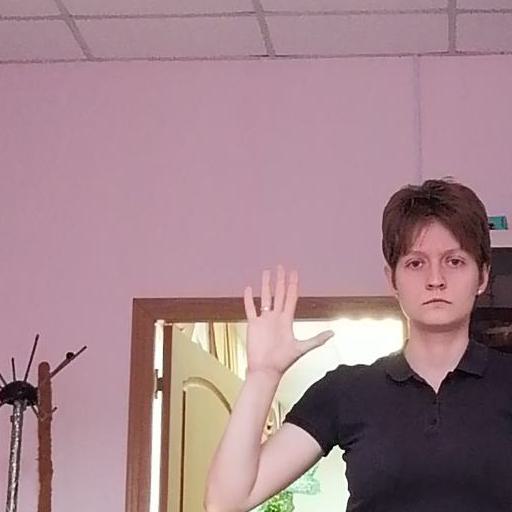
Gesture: palm